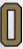
Number: 0